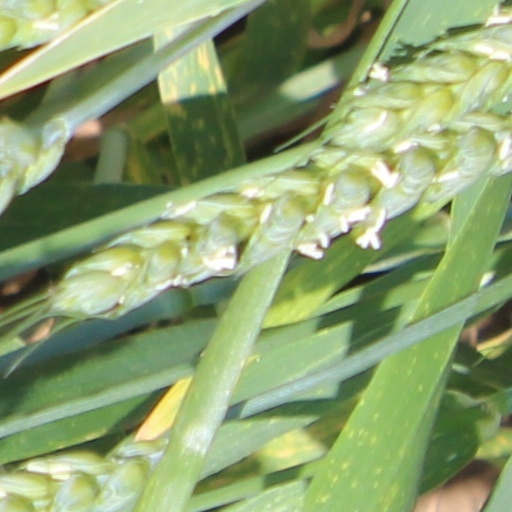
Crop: wheat